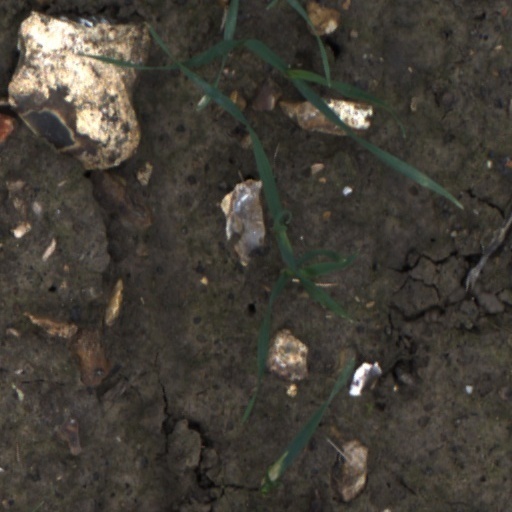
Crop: wheat